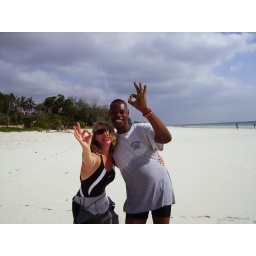
Day three in the hunt for spotted fish and spirits are high!